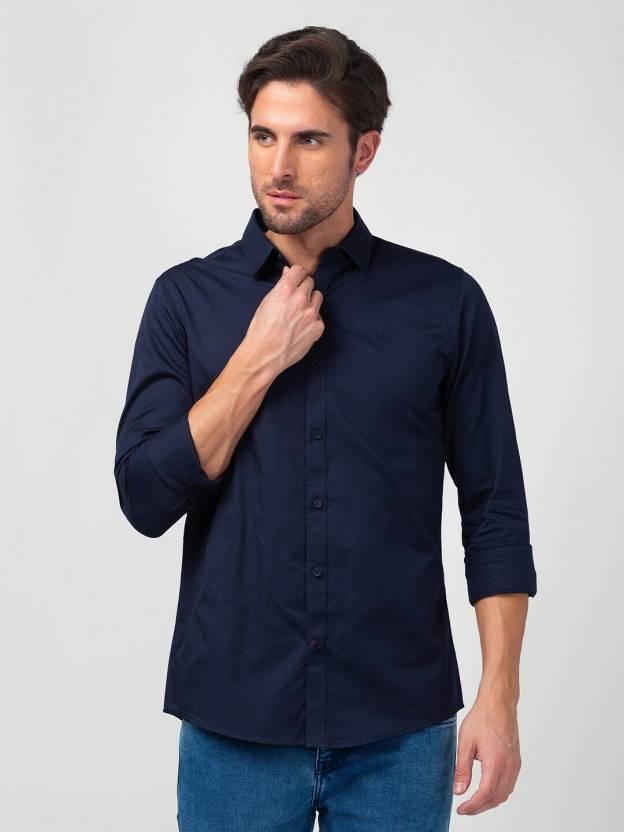
Dark Blue Solid Men Slim Fit Solid Spread Collar Casual Shirt